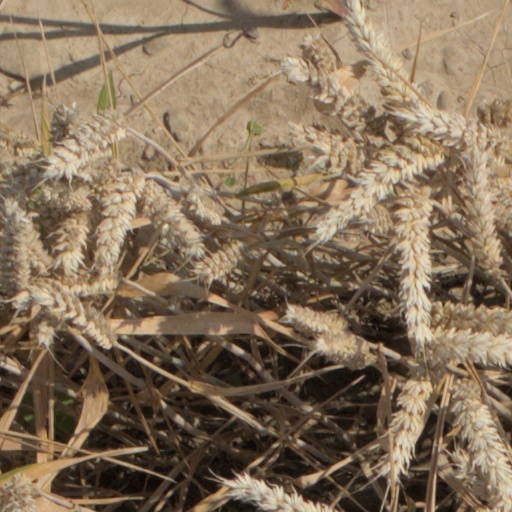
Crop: wheat